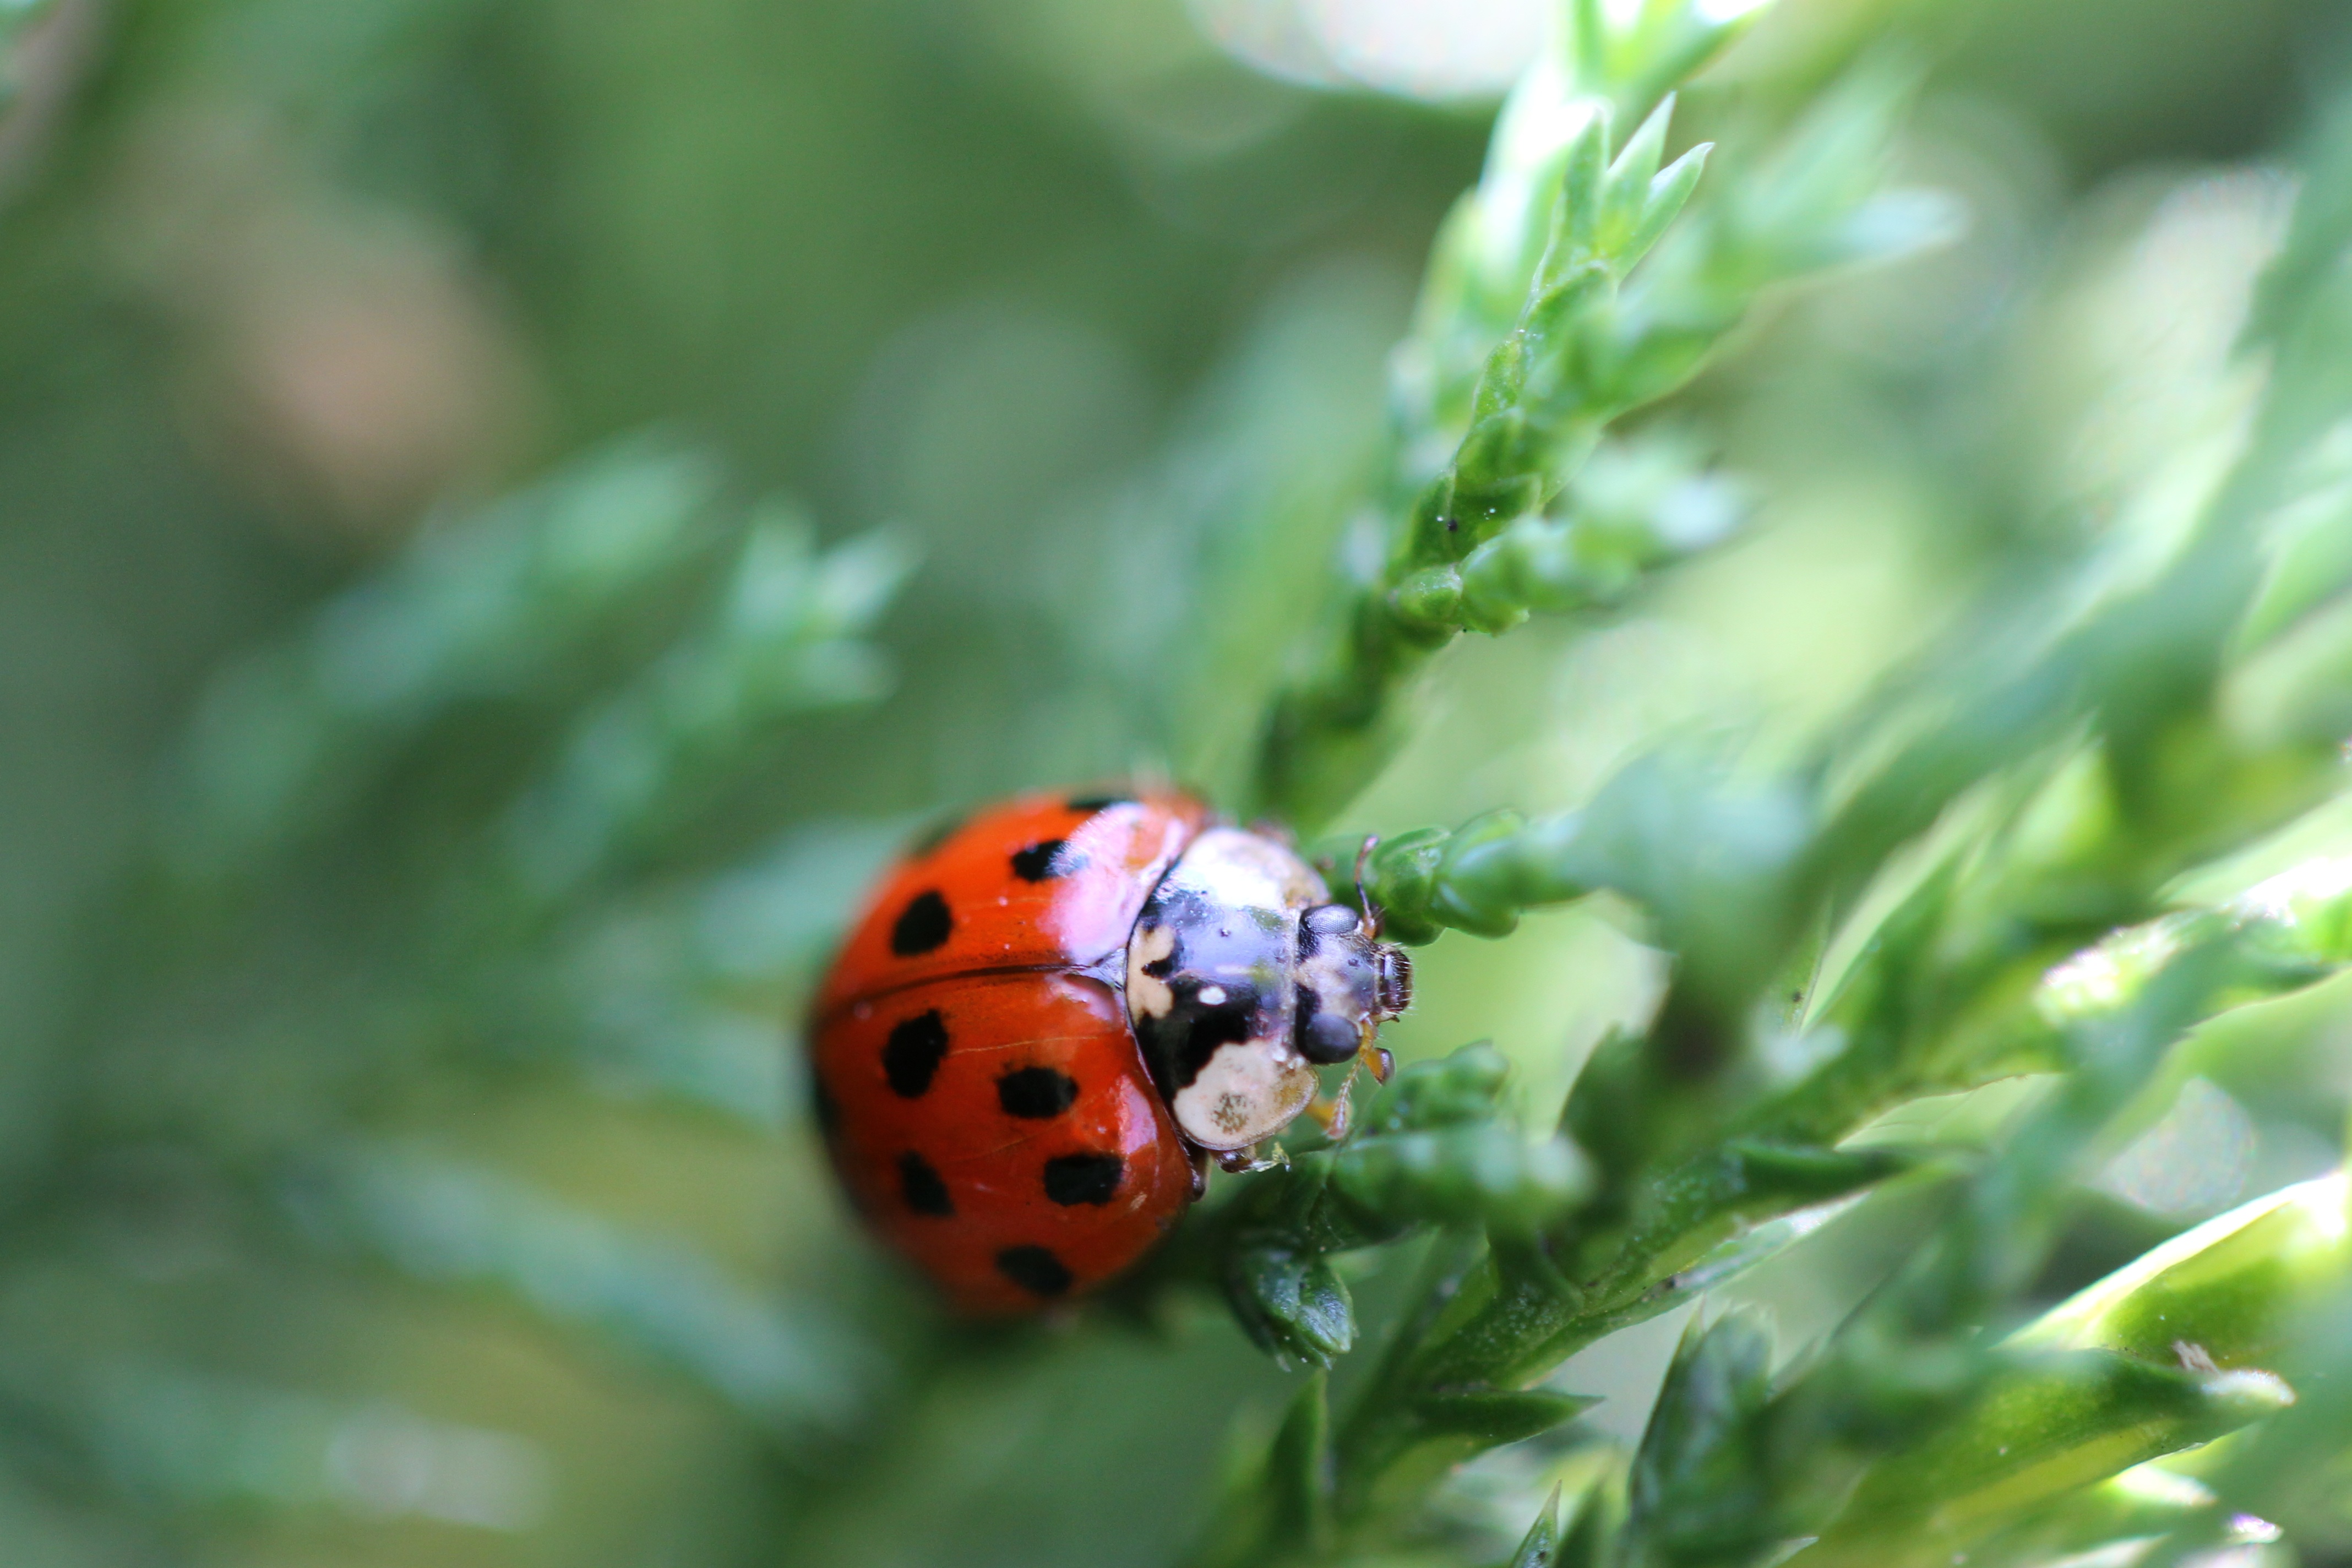
nature, flower, green, red, insect, macro, ladybug, fauna, ladybird, invertebrate, close up, beetle, macro photography, leaf beetle